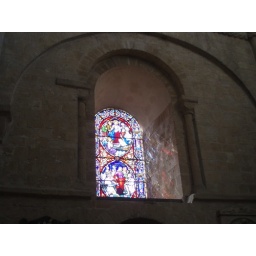
Stained glass window in the Baptistry, Chichester Cathedral. (P4072121)